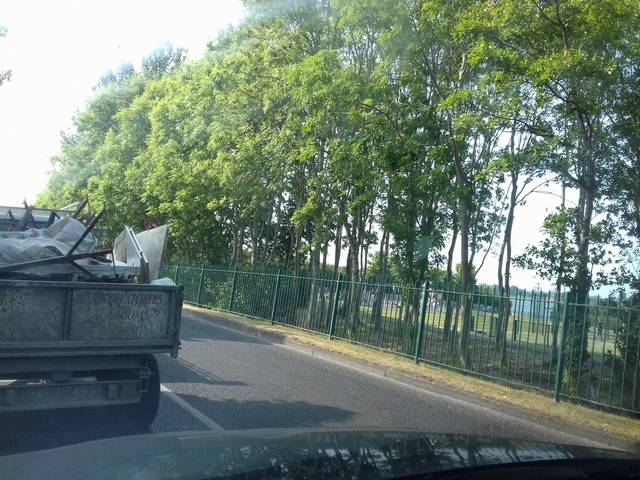
Region: Ireland
Coordinates: 53.455, -6.179